The Kliq

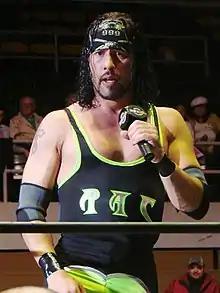
Sean Waltman was a member of both the nWo and D-Generation X

Meanwhile, Michaels and Levesque began to persuade WWF management to let them pair up on screen, but management was hesitant and wanted to keep them separated on-screen. They eventually aligned together in the faction D-Generation X (DX), with Levesque's "Hunter Hearst Helmsley" fictional persona gradually transformed and re-dubbed Triple H or HHH, and alongside Levesque's then-girlfriend and on-screen female "bodyguard" Chyna. Rick Rude also temporarily joined the group (as a sort of on-screen bodyguard for Michaels), though his membership ended when he signed with WCW after his WWF contract expired in early November 1997.